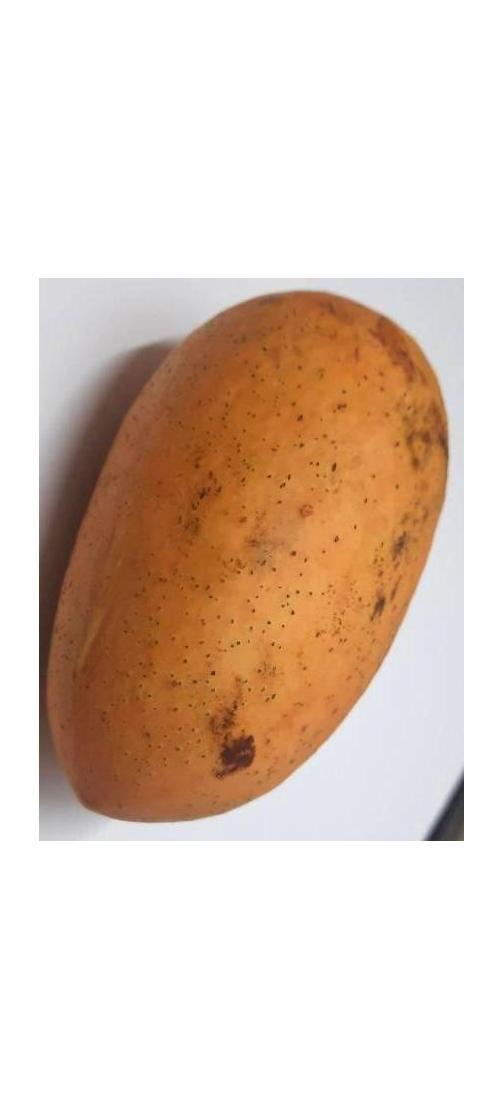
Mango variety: Ashshina Classic